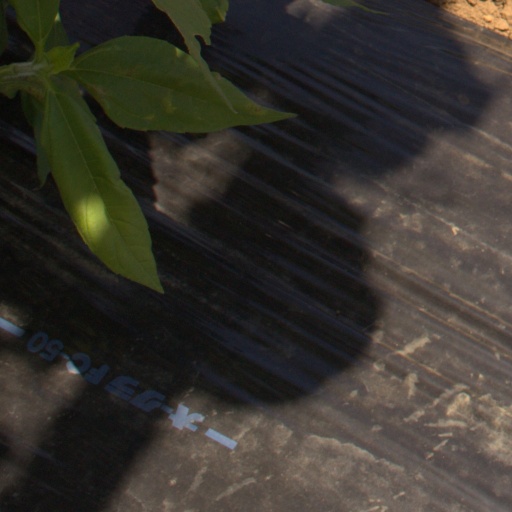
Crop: Jerusalem artichoke